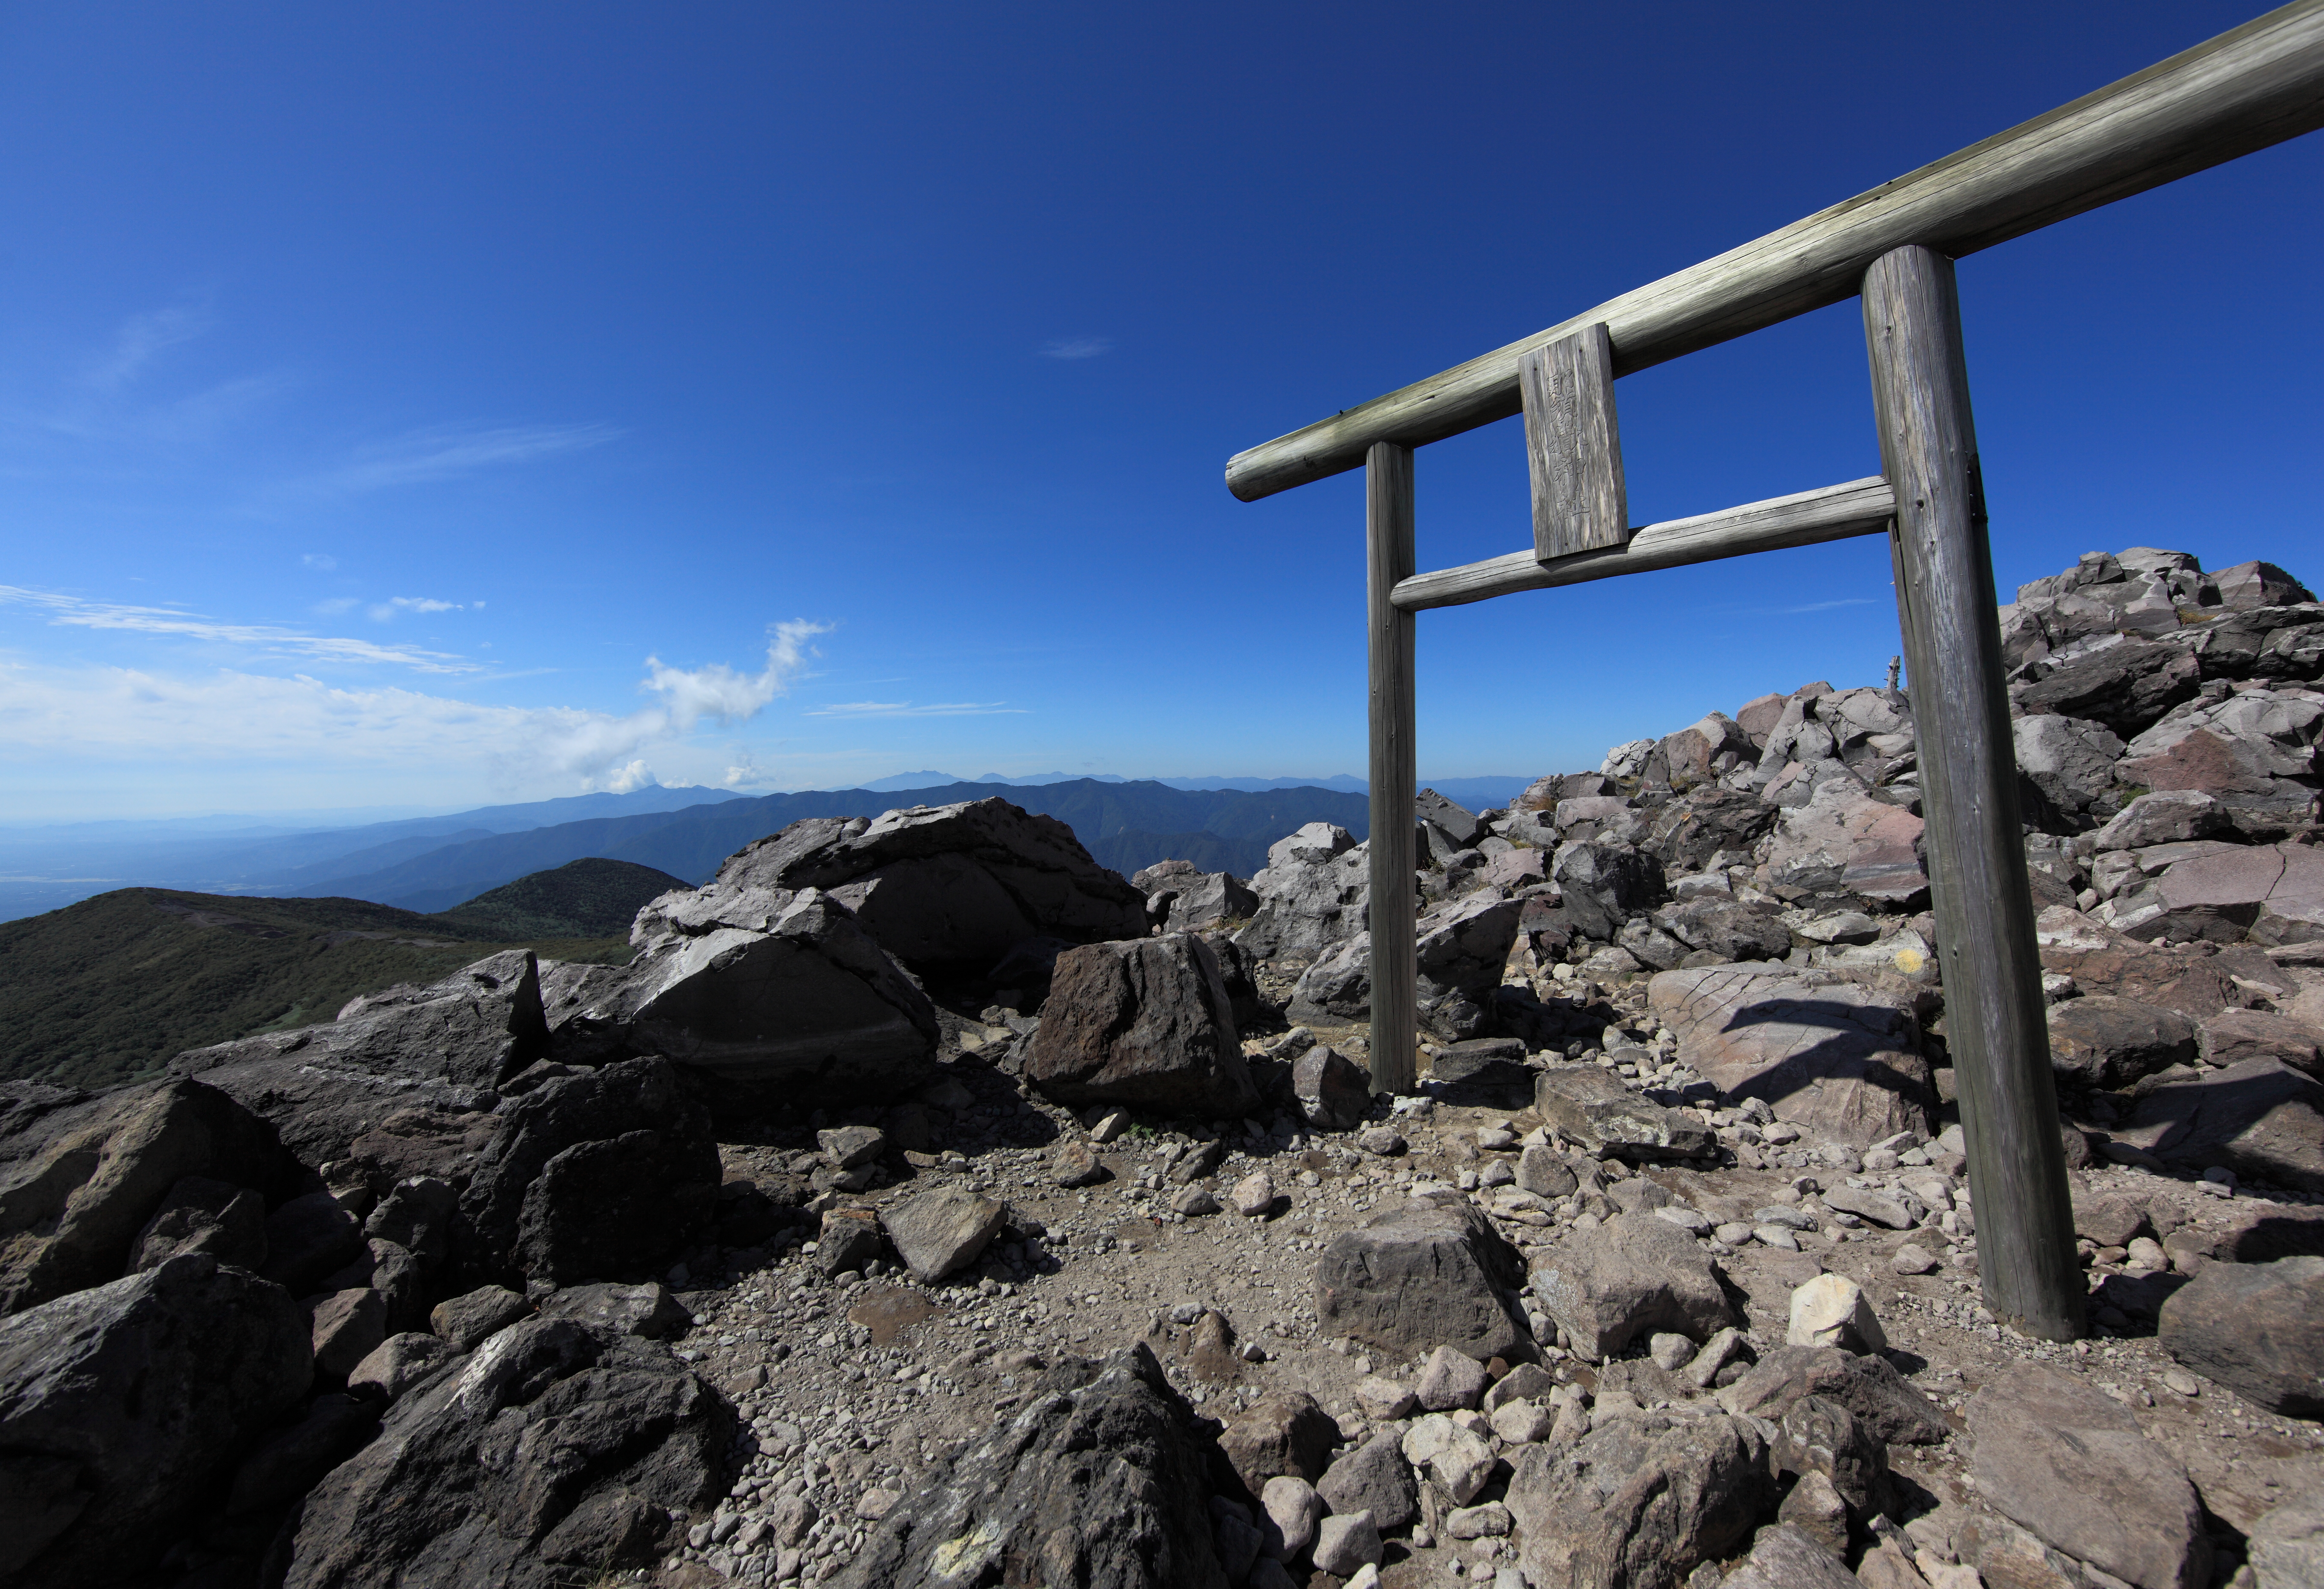
landscape, sea, rock, wilderness, walking, mountain, adventure, mountain range, high, ridge, summit, mountaineering, geology, tochigi, 5d, hires, markii, hi, res, resolution, nasu, chausudake, landform, mountainous landforms